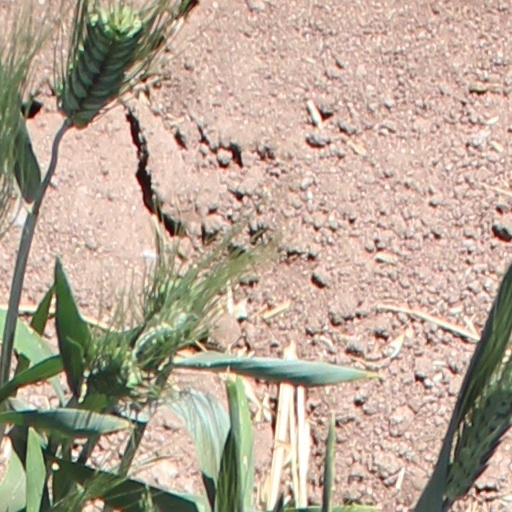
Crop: wheat